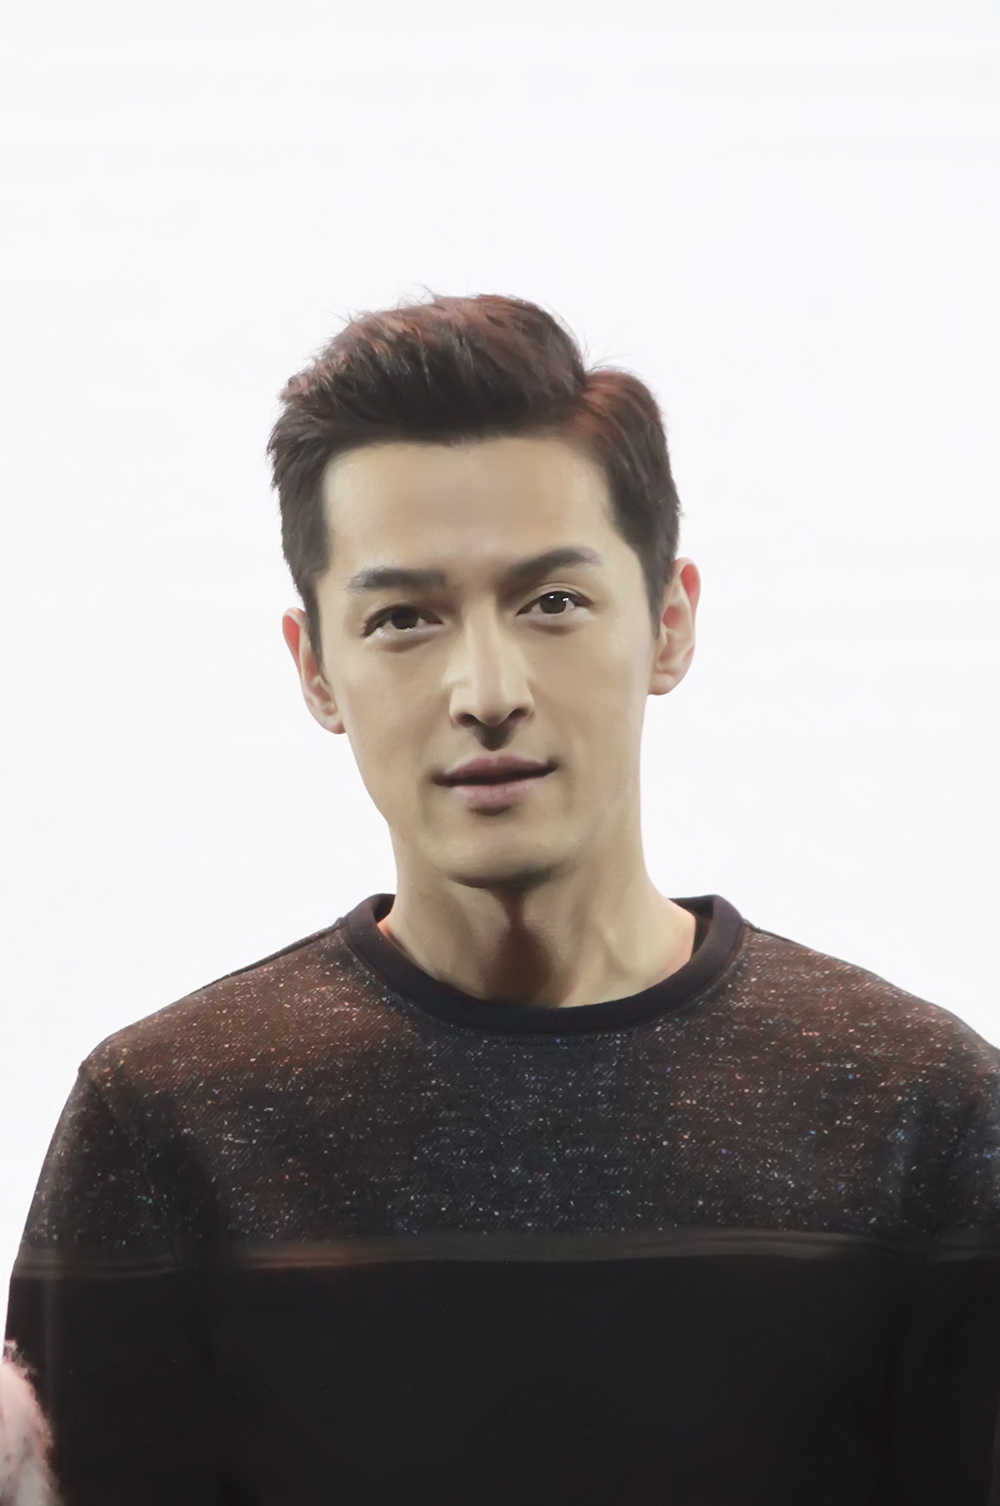
หู เกอ

| name = หู เกอ
| image =HUGE20161211BJ.jpg
| imagesize =250px
| birthname = หู เคอ
| othername = ฮิวจ์ หู
| occupation = นักร้อง/นักแสดง
| ตุ๊กตาทอง =
| สุพรรณหงส์ =
| ชมรมวิจารณ์บันเทิง =
| โทรทัศน์ทองคำ =
| imdb_id = 5993612
หู เกอ () เป็นนักแสดงที่มีชื่อเสียงจากเรื่อง มังกรหยก (ละครโทรทัศน์ พ.ศ. 2551)|มังกรหยก ในบทก๊วยเจ๋ง เกิดเมื่อวันที่ 20 กันยายน พ.ศ. 2525 ที่กรุงเซี่ยงไฮ้ ประเทศจีน จบการศึกษาจาก Shanghai Theatre Academy
== ผลงานด้านการแสดง ==
===ภาพยนตร์===
===ละครโทรทัศน์===
== ผลงานเพลง ==
=== อัลบั้มเดี่ยว===
* 2006: Precious (珍惜胡歌 EP)
* 2008: Moving Out (出发)
=== เพลงประกอบละคร ===
* 2004: Chinese Paladin OST
* 2005: Fairy From Wonderland OST
* 2006: Till Death Do Us Apart OST
* 2007: Shao Nian Yang Jia Jiang OST
== อ้างอิง ==
== แหล่งข้อมูลอื่น ==
* ประวัติหูเกอ 1
* ทำความรู้จักก๊วยเจ๋งคนใหม่ "หูเกอ" / หมิงซิงคลับ
* แฟนคลับหูเกอในประเทศไทย
หมวดหมู่:นักร้องจีน
หมวดหมู่:นักแสดงจีน